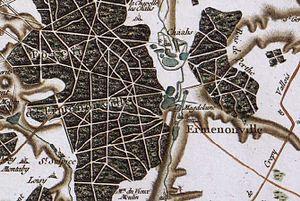
Ermenonville (France) - Carte de Cassini, vers 1780
La forêt d'Ermenonville est une forêt majoritairement domaniale de Hauts-de-France, située dans le département de l'Oise, proche de Senlis. Elle constitue avec les massifs forestiers de Chantilly et d'Halatte, le massif des Trois Forêts.